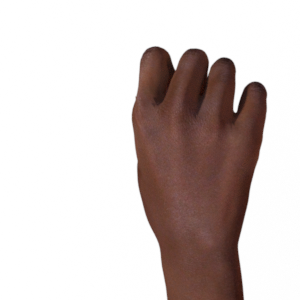
Label: rock